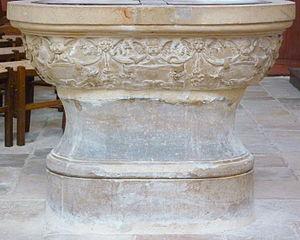
L'église Saint-Acceul, située à Écouen, dans le Val-d'Oise, est la seule église en France placée sous le vocable de ce saint, mais elle possède une relique d'Andéol du Vivarais qui semble être le patron véritable de l'église. Le chœur et son collatéral ont été édifiés entre 1536 et 1554 pour le compte du connétable Anne de Montmorency, et constituent un ensemble élancé et élégant de style gothique flamboyant. Or, la principale richesse de l'église sont ses vitraux Renaissance du milieu du XVIᵉ siècle, qui ornent toutes les fenêtres du chœur et du collatéral. Aucune autre église du département n'a conservé tous ses vitraux d'origine. D'autre part, le clocher Renaissance est demeuré inachevé, et la basse nef construite à l'économique au début du XVIIIᵉ siècle s'accorde mal avec le chœur. L'église et ses vitraux font l'objet d'un classement précoce aux monuments historiques par liste de 1840, au moment même de l'instauration de ce type de protection. Dans ce contexte, la façade principale jusque-là provisoire est construite en 1854 selon un projet du siècle précédent resté sans suite.